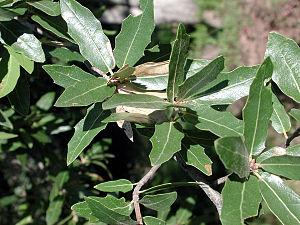
Le chêne d'Emory est un arbre de la famille des Fagaceae à feuillage semi-persistant. Cette espèce de chêne est commune dans l'Arizona, le Nouveau-Mexique et dans l'Ouest du Texas aux États-Unis, et dans le Nord du Mexique. Il pousse généralement dans les milieux secs collinéens de moyennes altitudes.